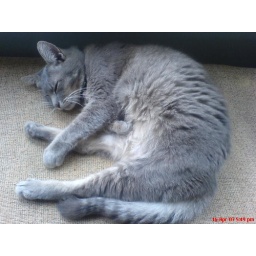
In her latest favourite spot under the window in the sitting room.